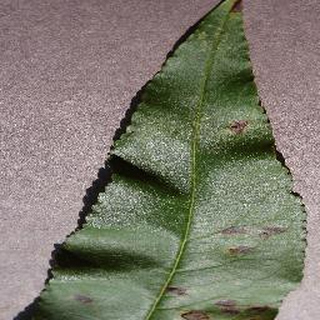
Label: peach_bacterial_spot